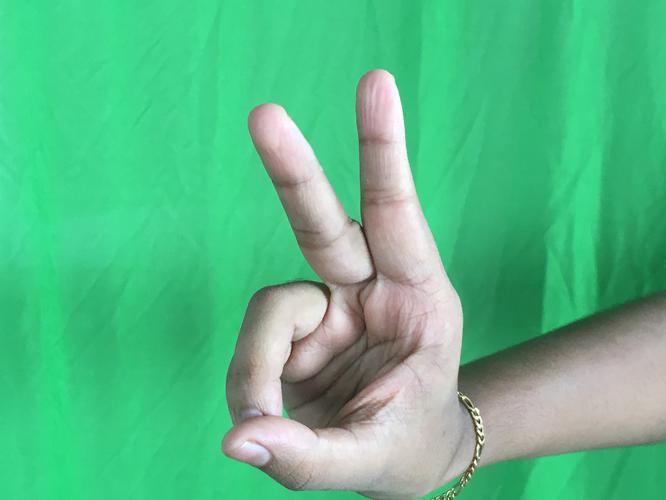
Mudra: Katrimukha
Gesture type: single_hand